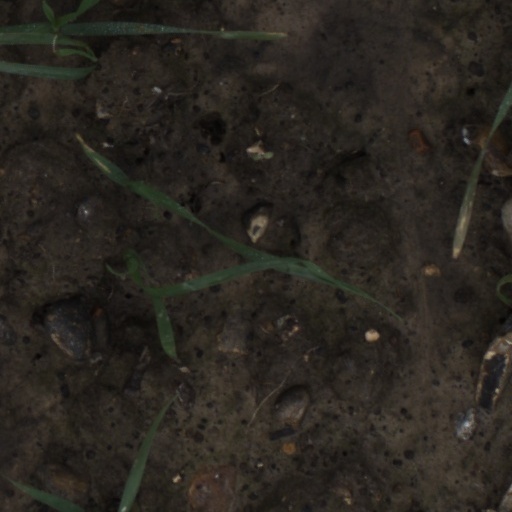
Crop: wheat